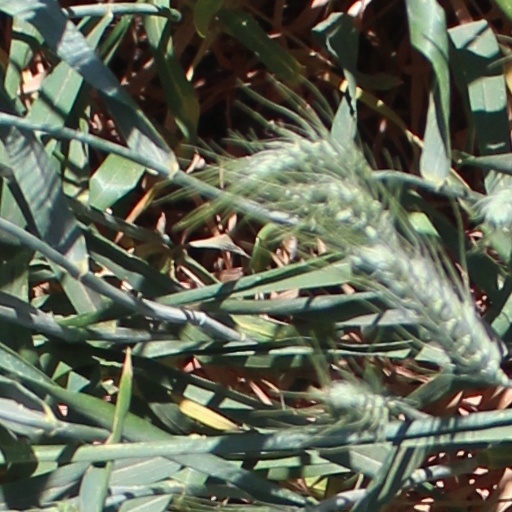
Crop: wheat